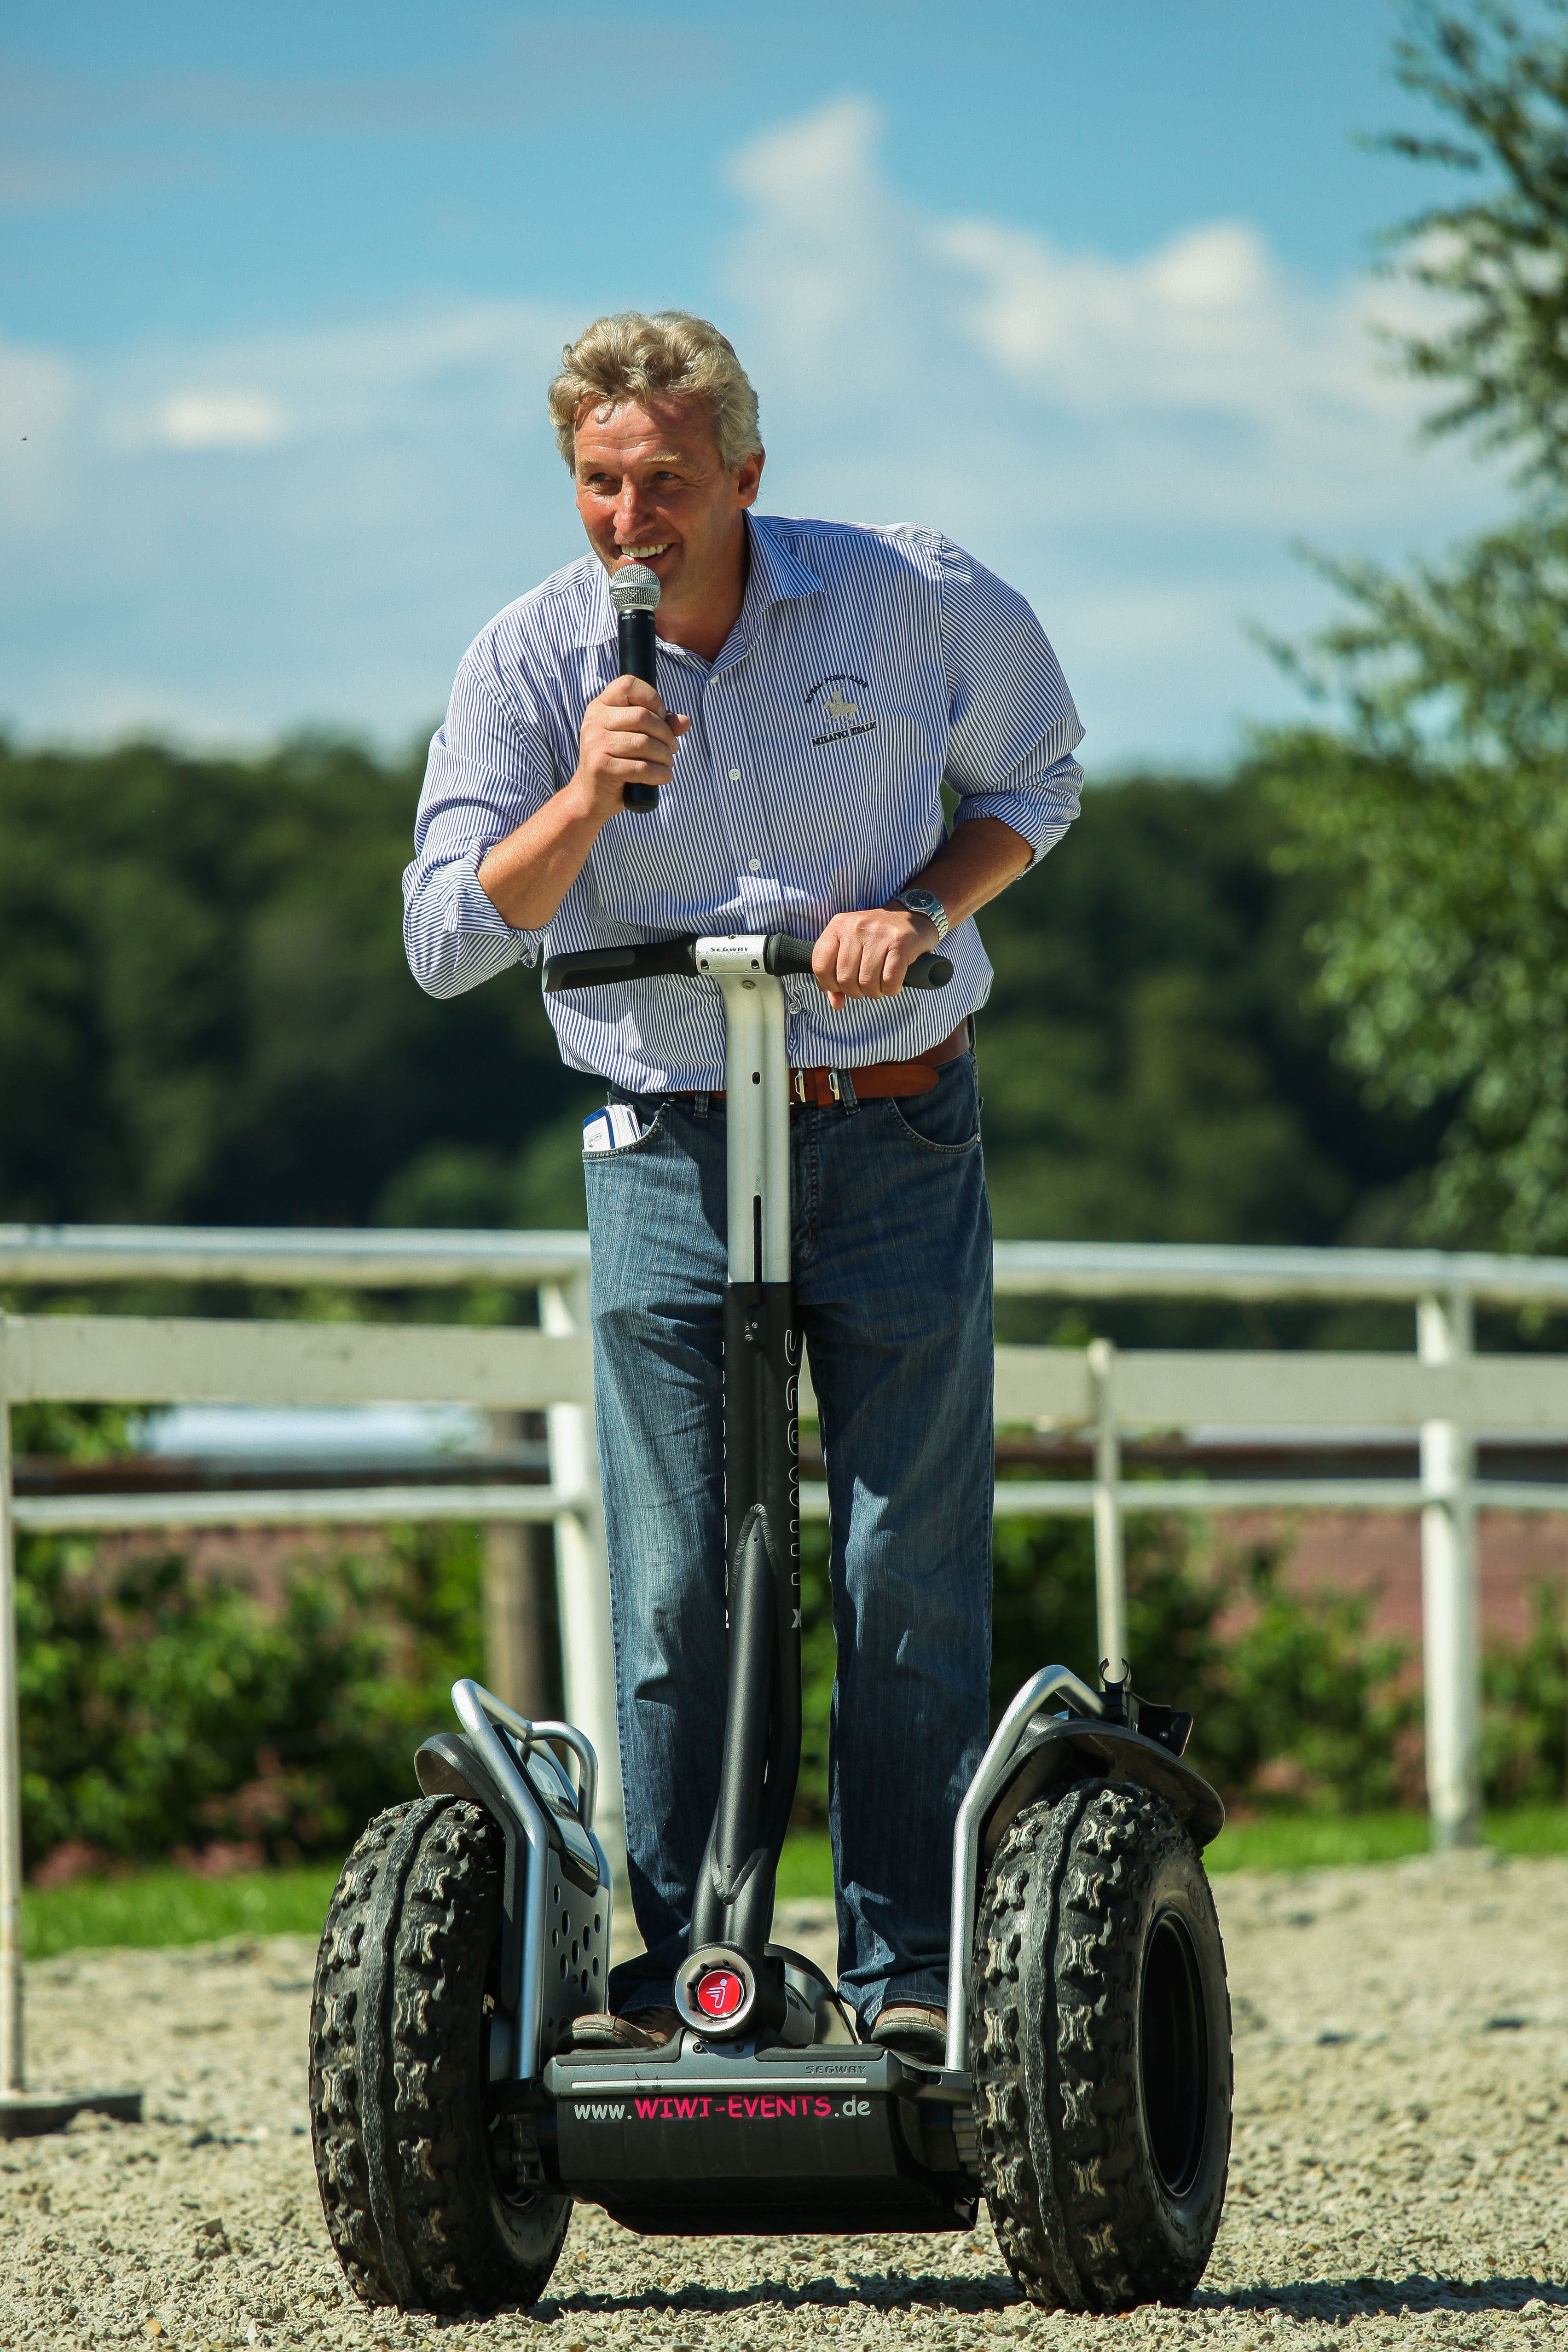
mobile, sport, car, wheel, adventure, vehicle, horse, modern, rush, fast, tournament, segway, presenter, land vehicle